Grégoire Bibesco-Bassaraba

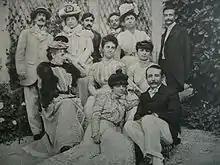
From left to right, standing: Prince Edmond de Polignac, Princess of Brancovan, Marcel Proust, Prince Constantin Brancovan (brother of Anna de Noailles), and Léon Delafosse. 2nd row: Madame de Montgenard, Princesse de Polignac, Countess Anna de Noailles, 1st row: Princess Hélène Caraman-Chimay (sister of Anna de Noailles), Abel Hermant

Their home, Villa Bassaraba just west of Évian at Amphion-les-Bains, was a gathering place for music and poetry lovers, including Marcel Proust, Prince Edmond de Polignac, the Princess de Polignac (formerly Winnaretta Singer, a daughter of Singer sewing machine fortune founder Isaac Singer), Prince Antoine Bibesco, and the novelist Abel Hermant.